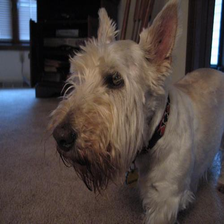
Species: dog
Breed: scottish terrier